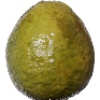
Label: guava